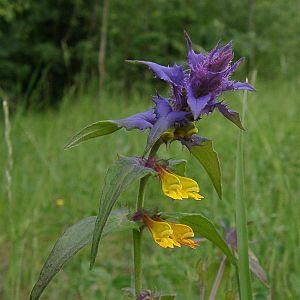
Le mélampyre des bois est une plante herbacée annuelle de la famille des Orobanchacées, à ne pas confondre avec le mélampyre des prés.
En raison de sa grande superficie, de sa position de carrefour entre différentes zones climatiques, et de sa variété géologique, le Massif central abrite une flore diversifiée. Les plantes que l'on peut croiser dans la partie occidentale, très humide, ne sont pas les mêmes que celles que l'on trouve dans la partie orientale, plus sèche, et la différence est encore plus grande avec les espèces que l'on peut trouver dans la partie sud, soumises à des influences méditerranéennes marquées. Cette composante spatiale n'est pas la seule à intervenir car l'exposition, l'altitude ou la nature du substrat sont aussi des facteurs déterminants. En effet, on peut souligner à ce propos l'opposition classique entre les versants exposés au sud et ceux exposés au nord ou encore les différences qui existent dans la végétation entre, d'une part, les sols acides et d'autre part, les sols basiques. Bien que l'altitude du Massif central soit faible par rapport à d'autres massifs montagneux comme les Alpes ou les Pyrénées, on observe un étagement de la végétation très net qui peut aller de la végétation méditerranéenne à la pelouse subalpine.